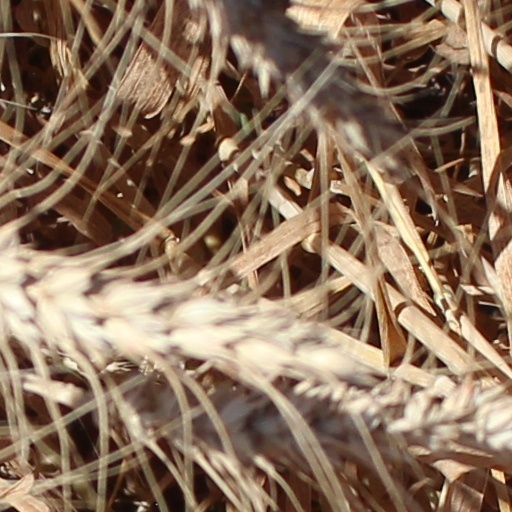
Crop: wheat